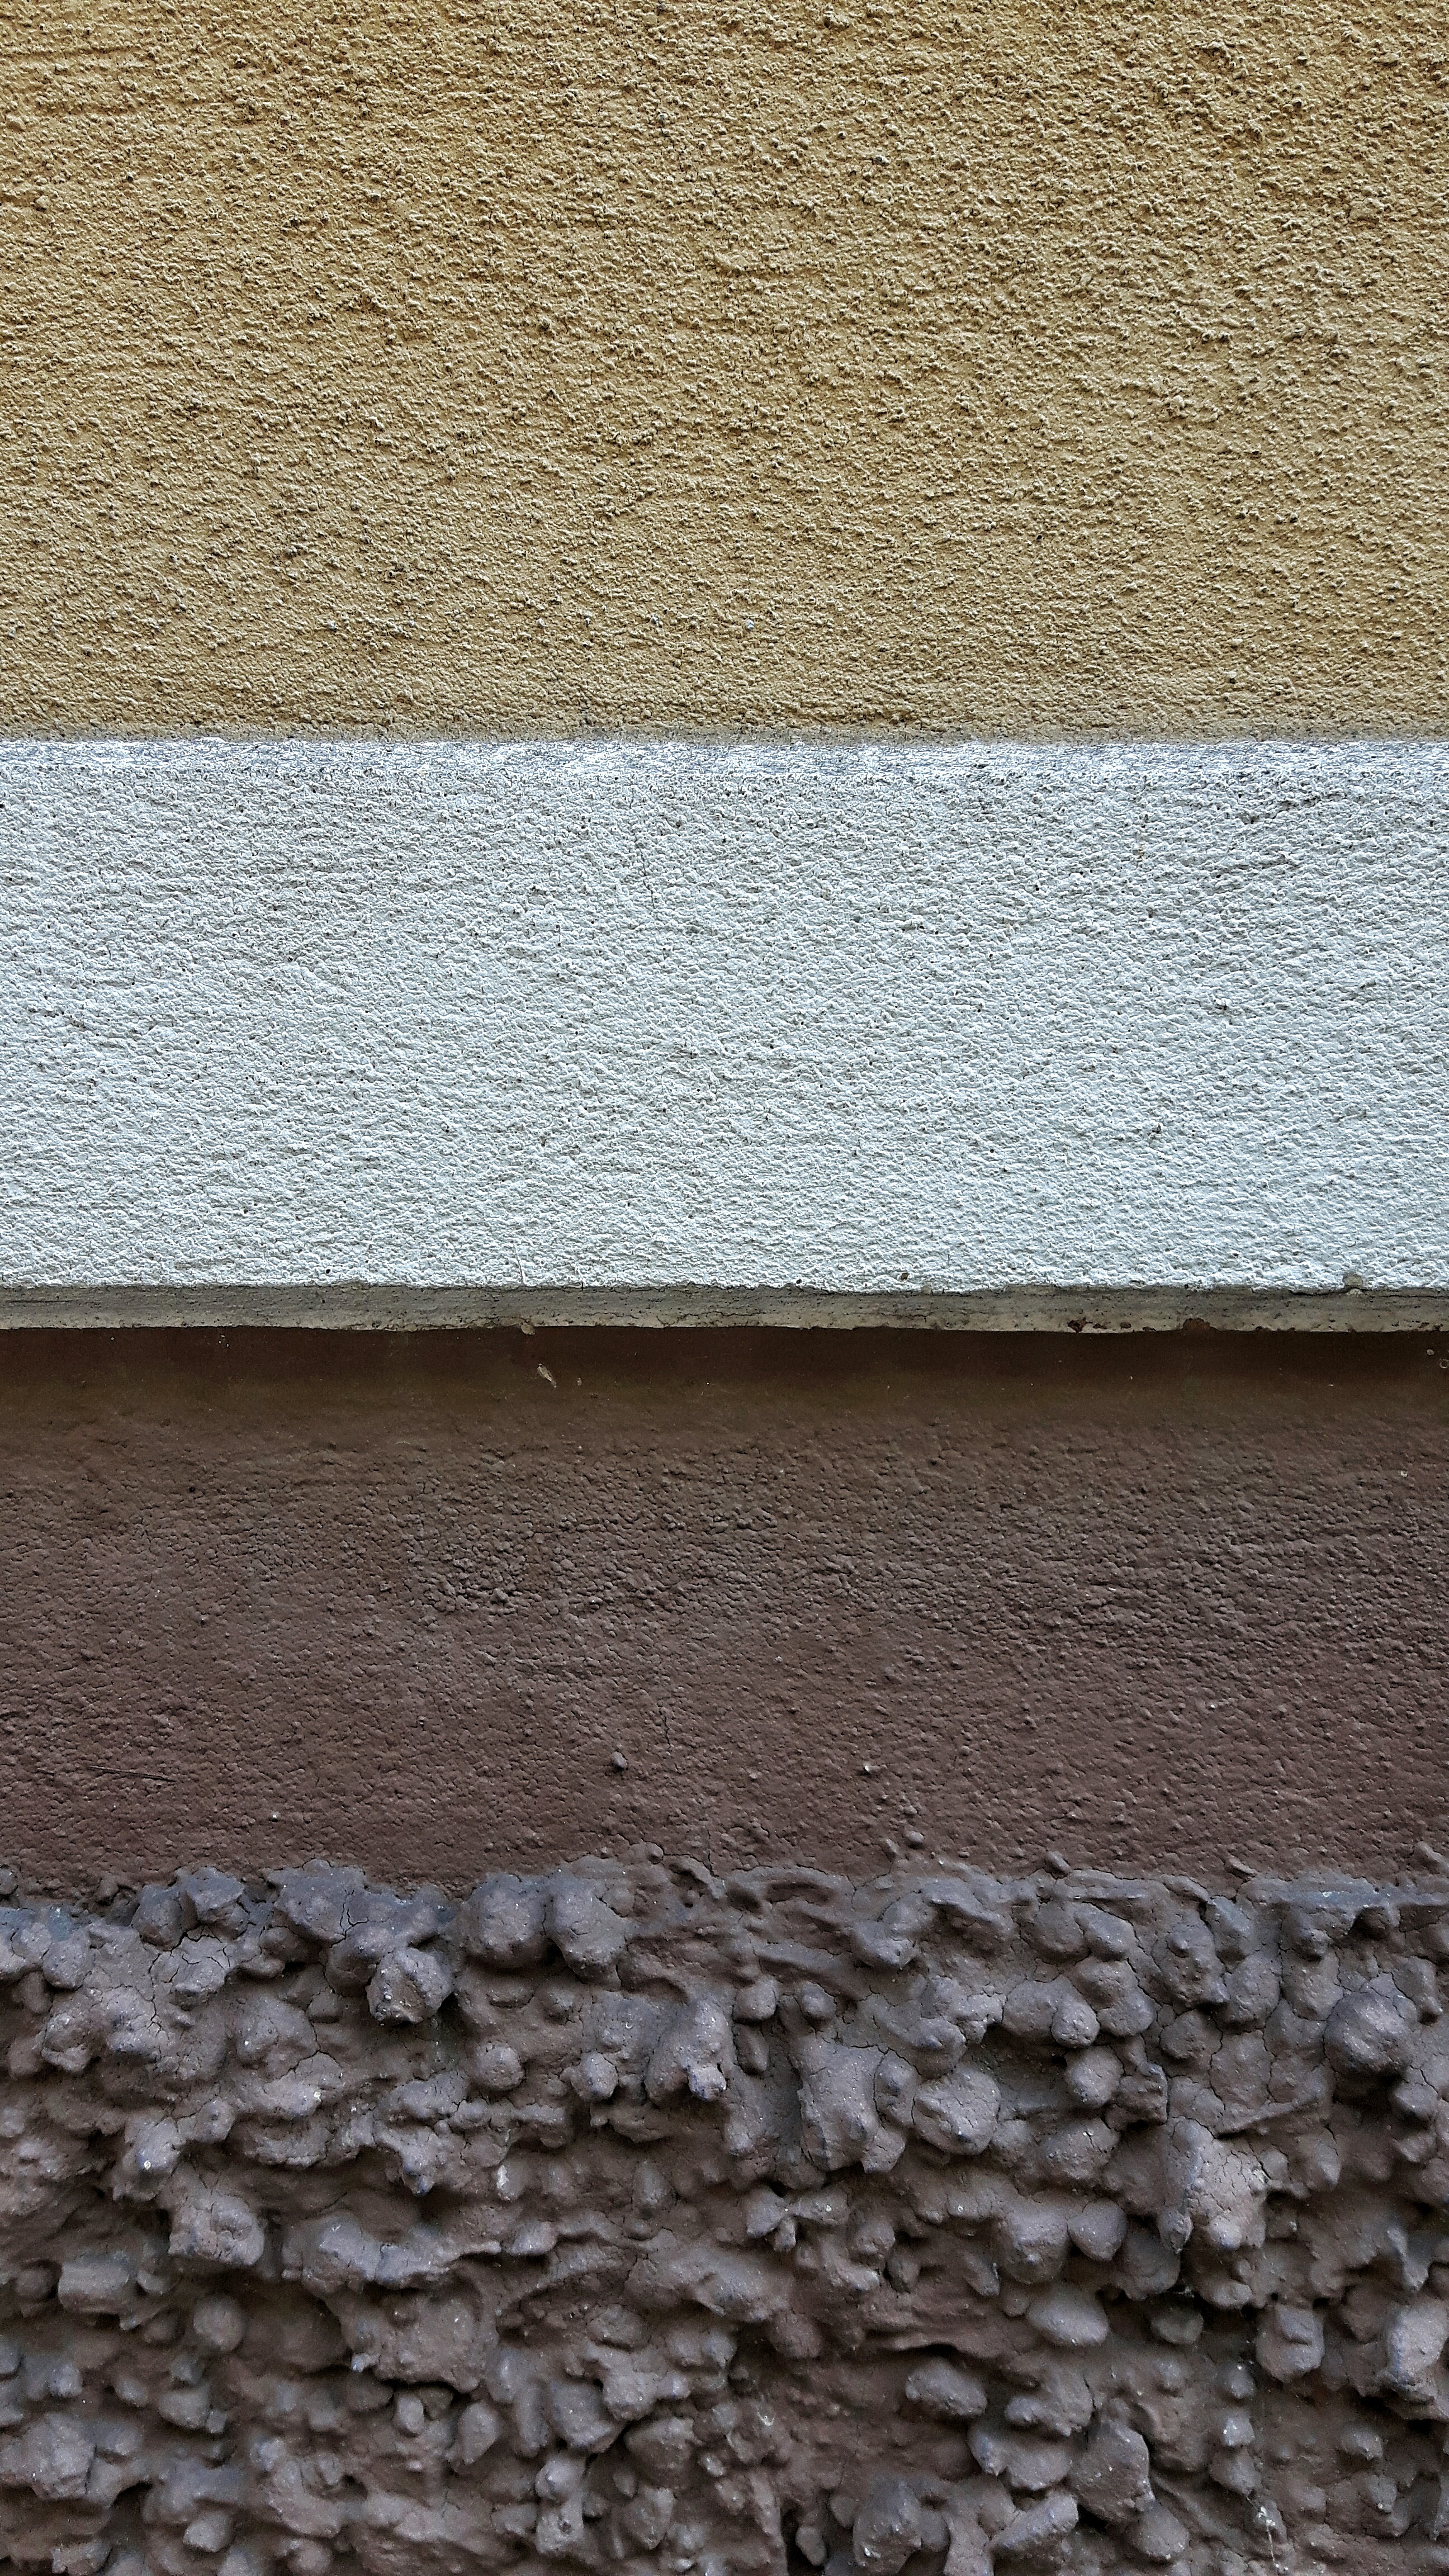
sand, wood, texture, floor, wall, asphalt, line, color, soil, paint, material, drawing, carpet, plaster, flooring, the framework, road surface